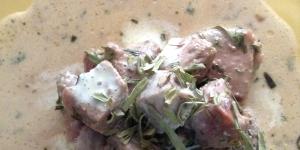
lomo de res stroganoff